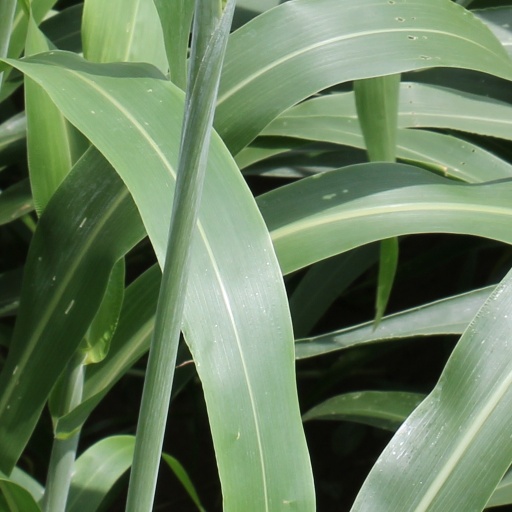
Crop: sorghum